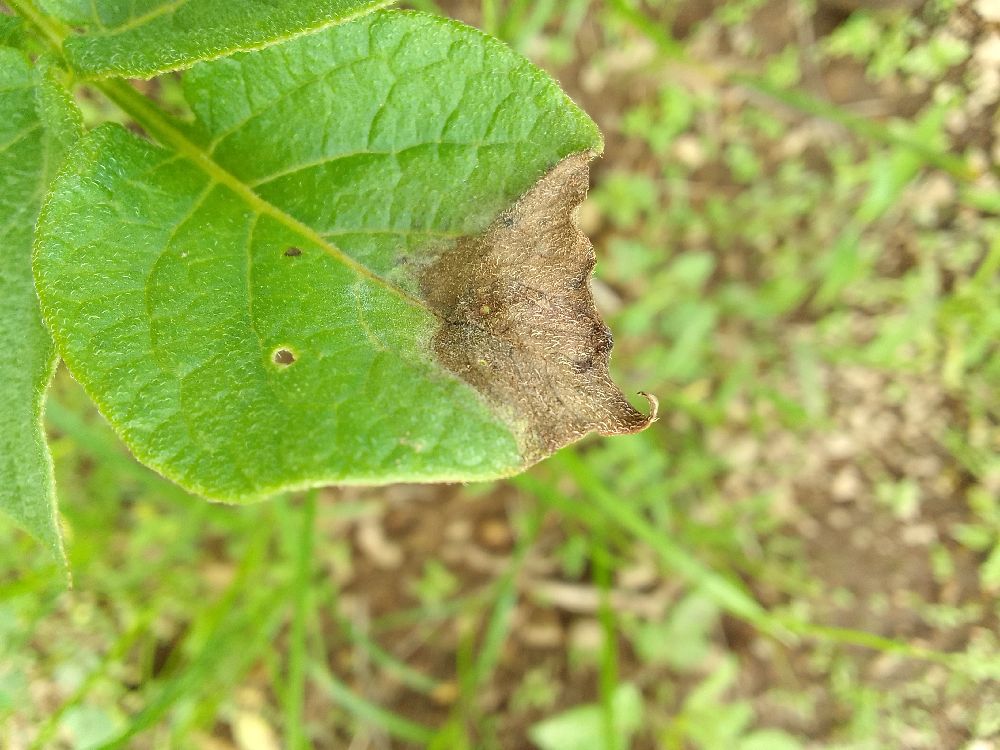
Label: Late blight